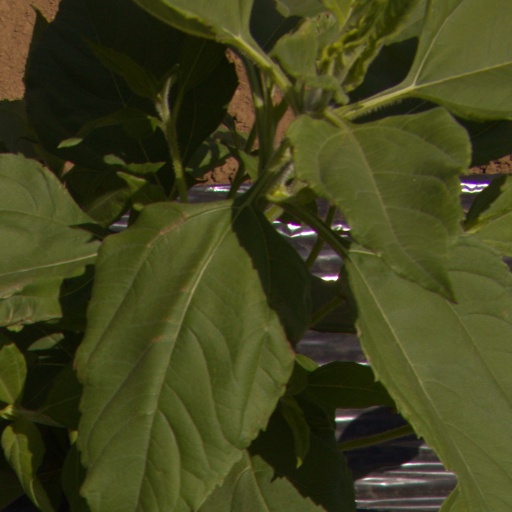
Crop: Jerusalem artichoke